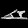
Label: Sandal